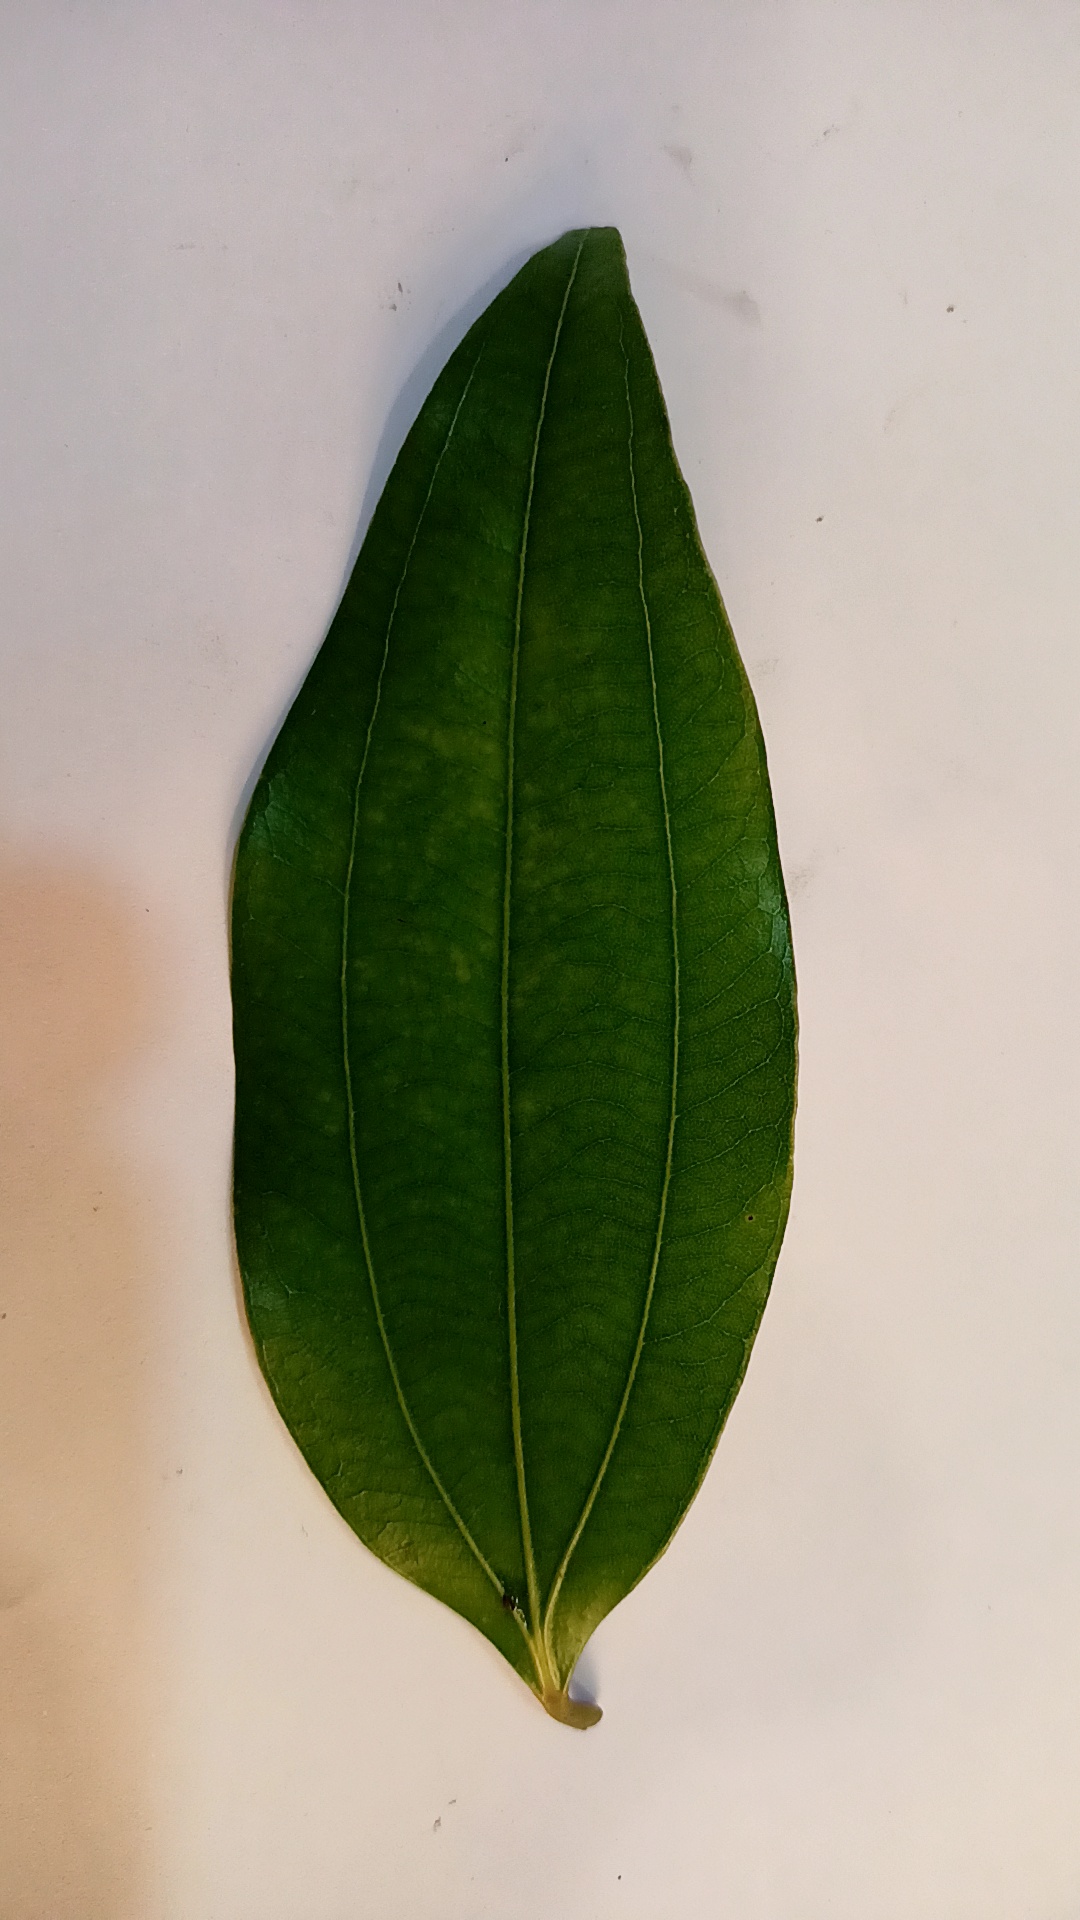
Label: Healthy